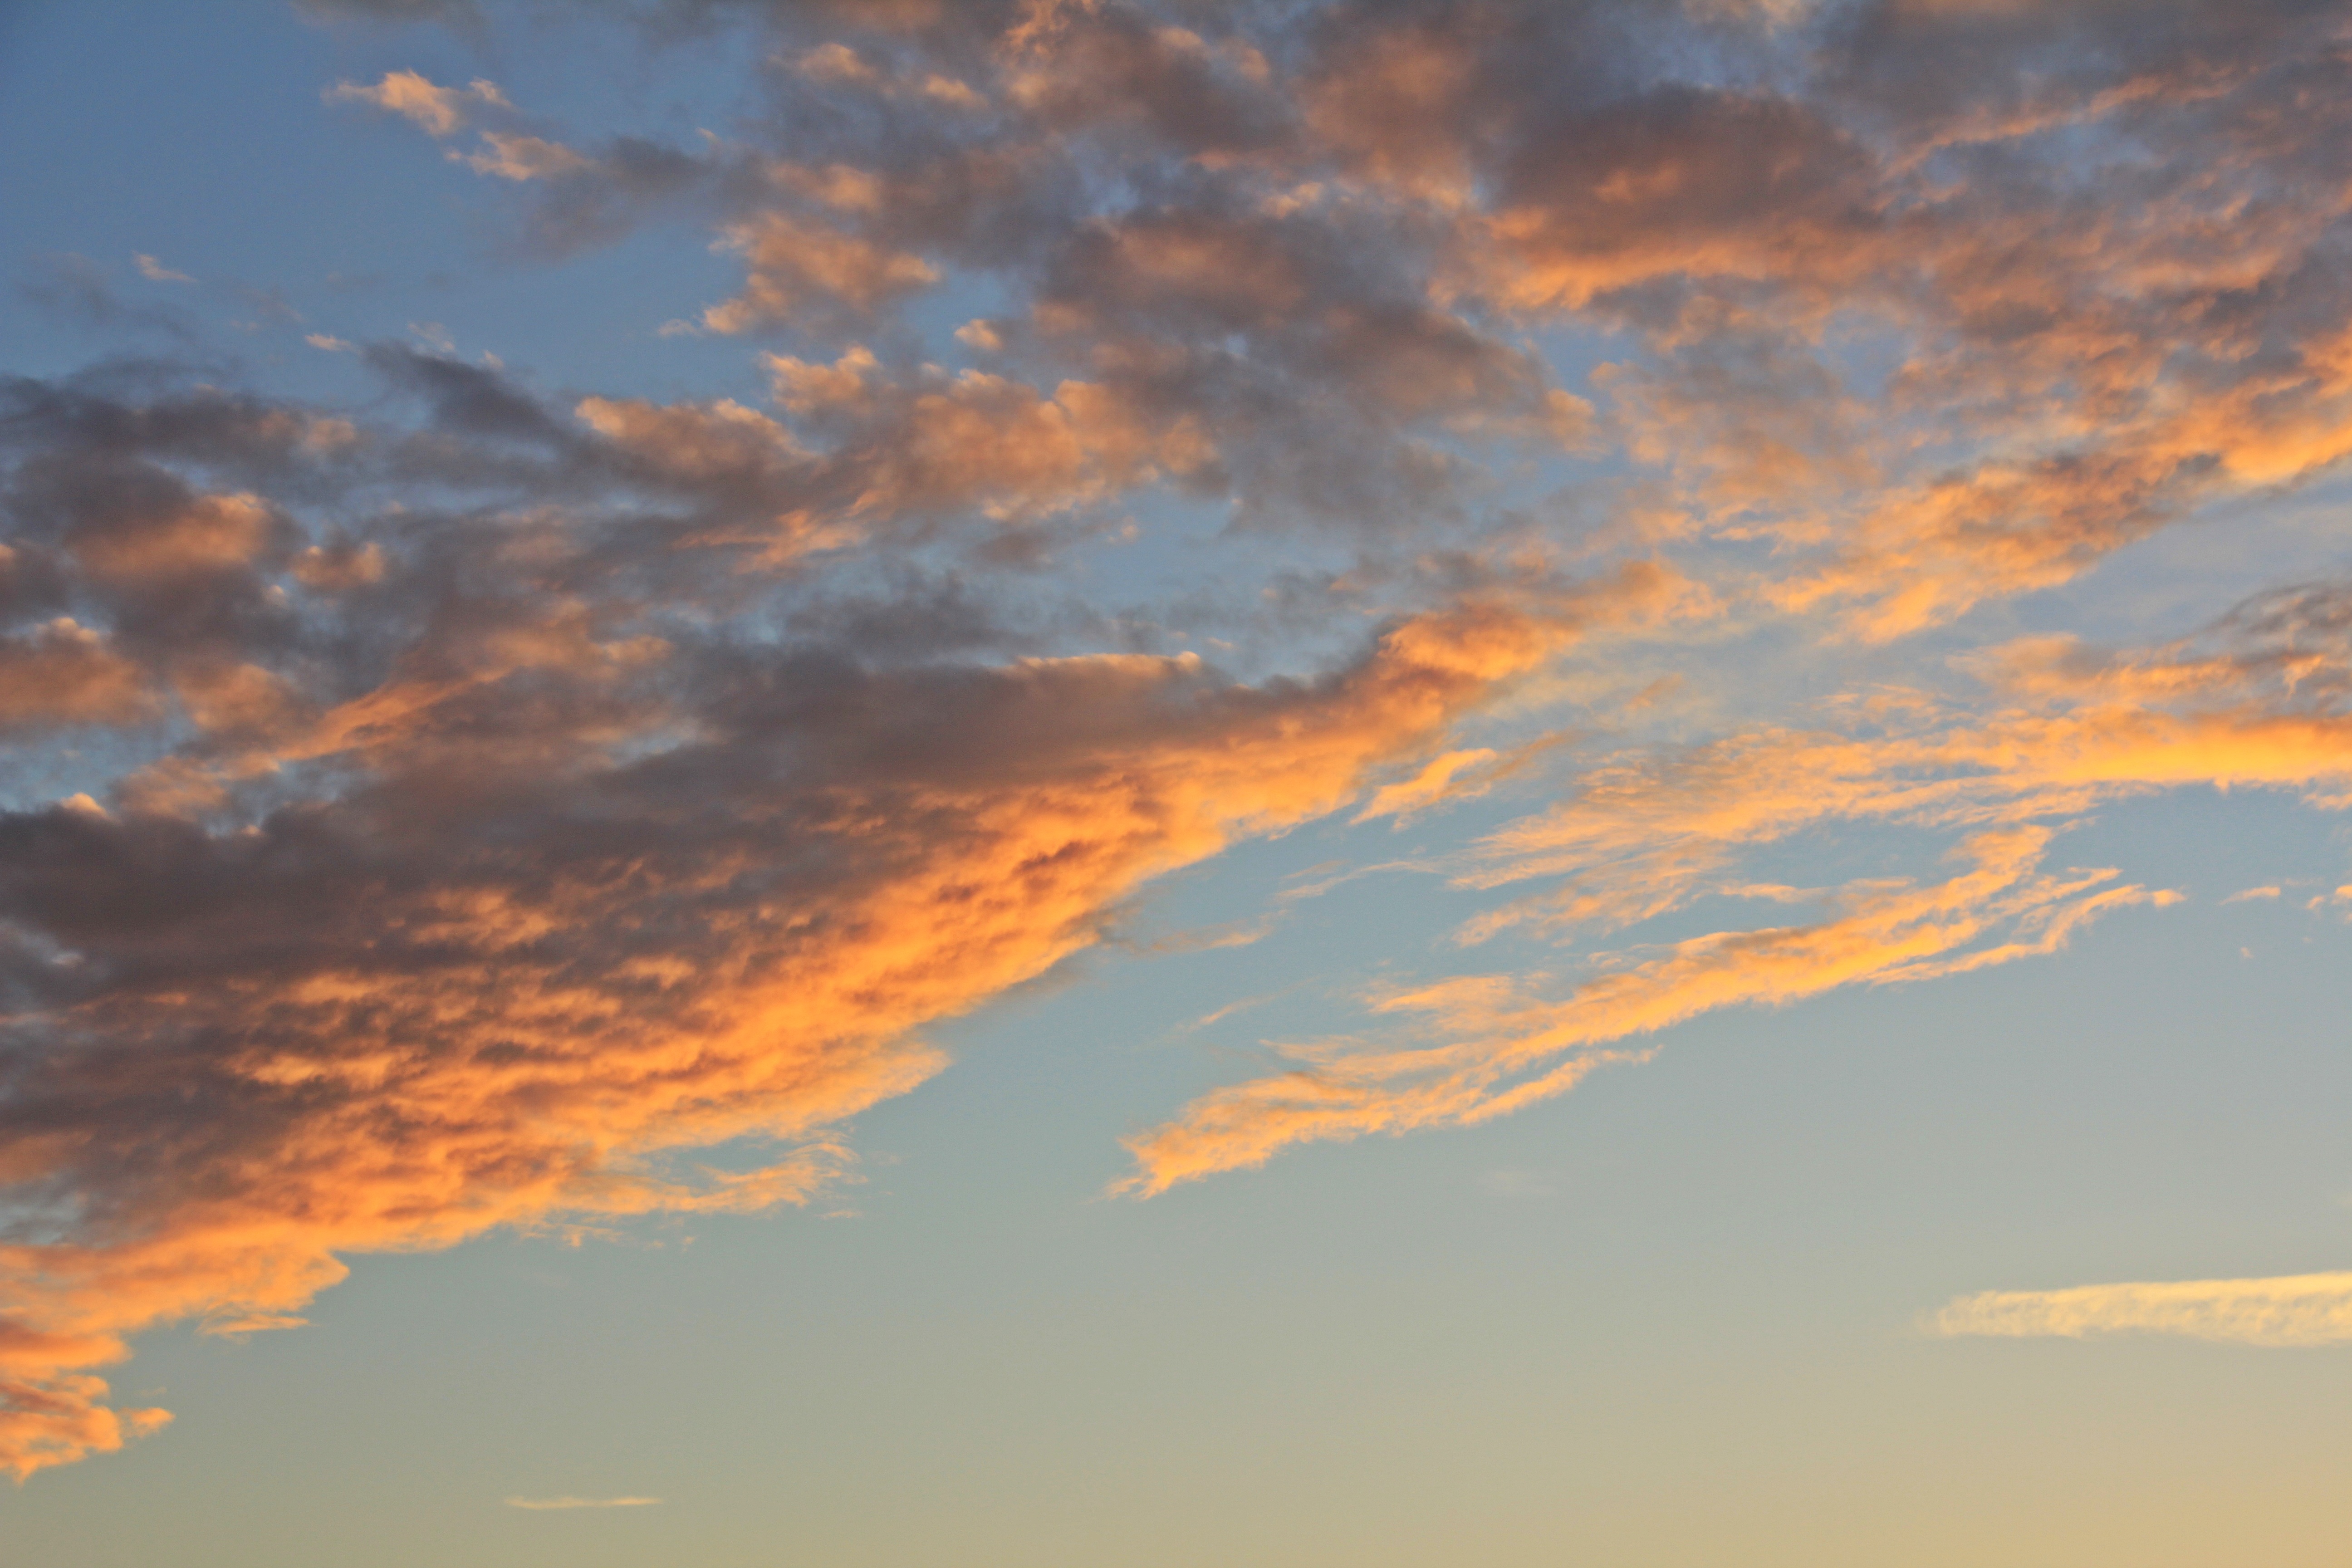
nature, horizon, light, cloud, sky, sun, sunrise, sunset, sunlight, morning, dawn, atmosphere, dusk, daytime, evening, orange, red, cumulus, romantic, blue, blue sky, in the morning, background image, skies, clouds, mood, color game, morgenstimmung, atmospheric, awakening, morning light, afterglow, morning sun, morgenrot, early in the morning, in the early morning, good morning, meteorological phenomenon, red sky at morning